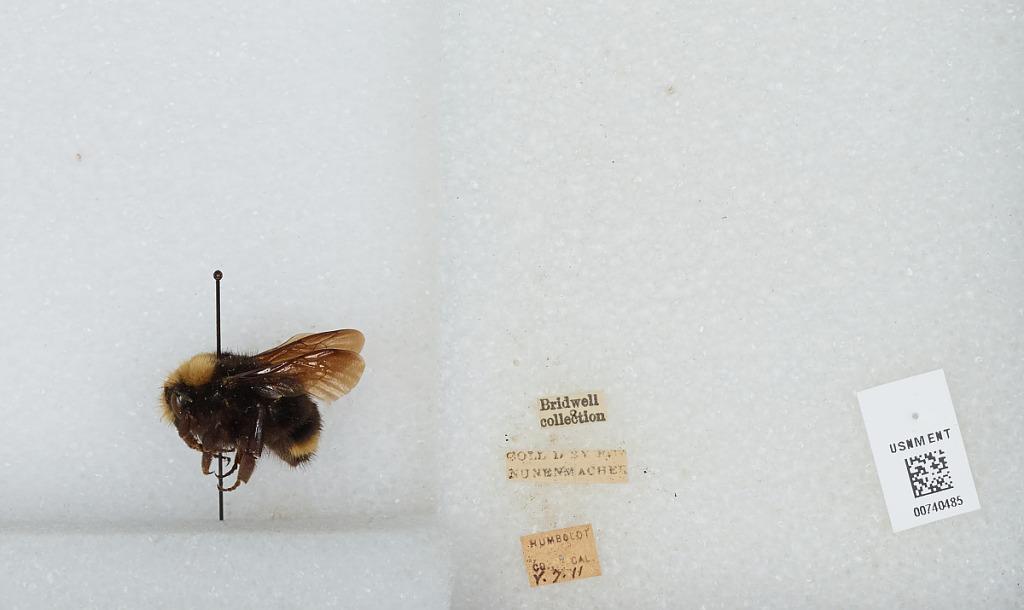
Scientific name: Bombus (Pyrobombus) vosnesenskii Radoszkowski
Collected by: F. Nunenmacher
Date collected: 1911-5-7
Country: United States
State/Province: California
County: Humboldt
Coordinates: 40.8, -123.8